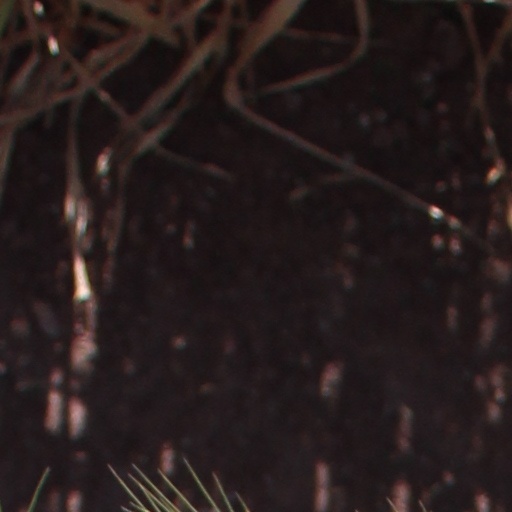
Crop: wheat